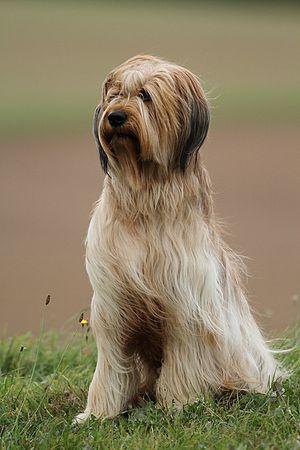
Berger de Brie